7th County of London Brigade, Royal Field Artillery

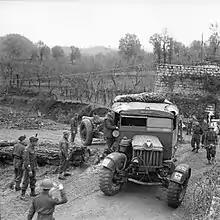
Scammell Pioneer tractor towing a 7.2-inch howitzer of 18 Bty, 56th Heavy Regiment, round a tight corner in 46th Division's sector, 23 December 1943

56th Heavy Regiment was formed at St Leonards-on-Sea, near Hastings, on 2 January 1940 from the cadre provided the previous month by 64th (7th London) Field Rgt. It was formed of four batteries, A, B, C and D, which were redesignated P, Q, R and S respectively on 11 March 1942. The regiment never received the '7th London' subtitle, but was included on the 7th Londons' regimental war memorial after WWII. In May 1940 it was photographed at Hastings manning 6-inch guns and 9.2-inch howitzers of First World War vintage. The 9.2-inch was an effective but relatively immobile siege gun. The regiment was serving in Eastern Command of Home Forces, and transferred to South-Eastern Command when that was split off in 1941.